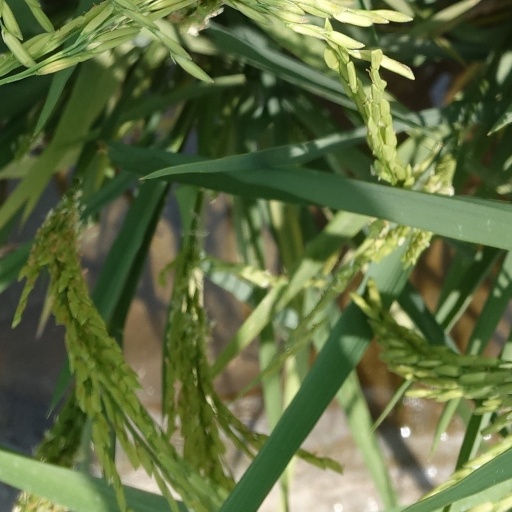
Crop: rice